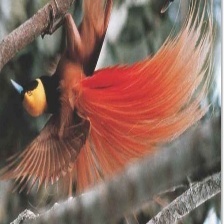
Species: BIRD OF PARADISE
Scientific name: STRELITZIA